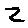
Label: 2